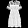
Label: Dress